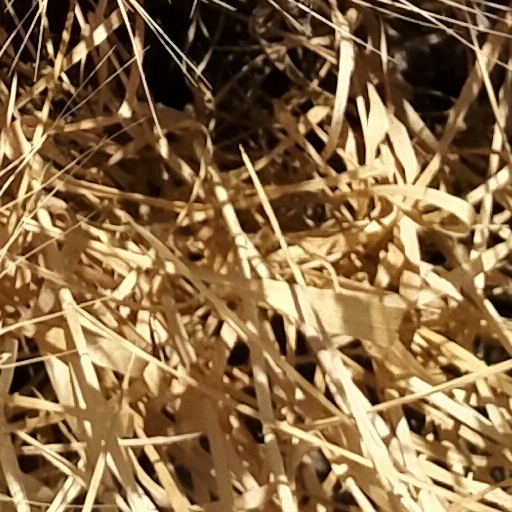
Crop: wheat